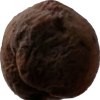
Label: peach